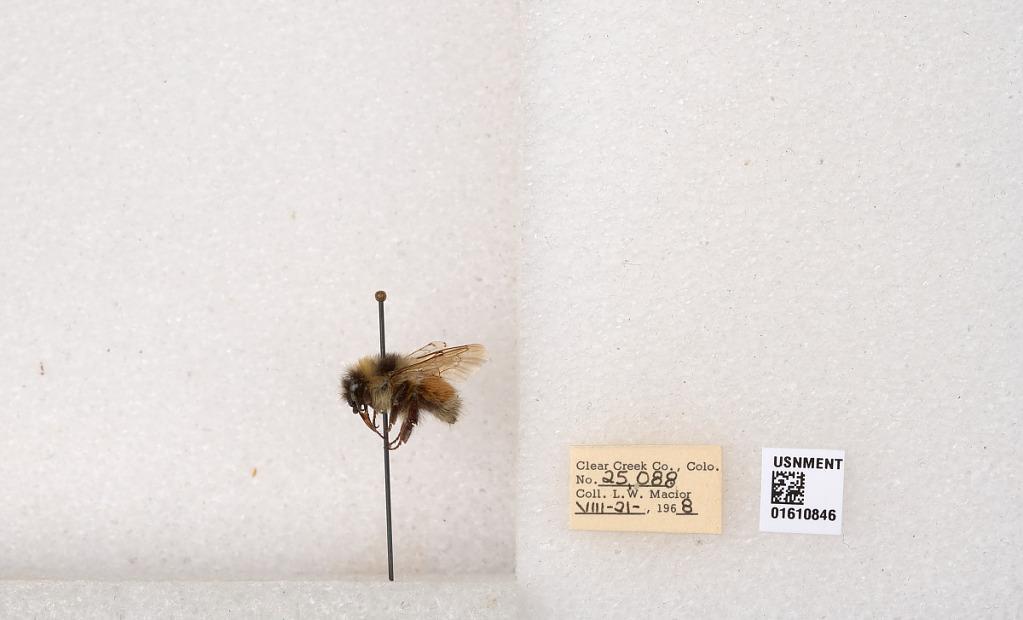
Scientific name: Bombus (Pyrobombus) sylvicola Kirby
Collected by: L. Macior
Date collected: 1968-8-21
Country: United States
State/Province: Colorado
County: Clear Creek
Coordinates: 39.6891, -105.644